Un gallo con muchos huevos

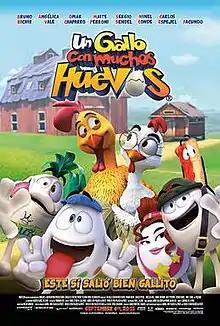
Theatrical release poster

Un gallo con muchos huevos, released in the United States as Huevos: Little Rooster's Egg-cellent Adventure, is a 2015 animated film produced by Huevocartoon Producciones. The third film in the "Huevos" film franchise, as well as being the first CG film and a soft reboot, it is written, produced, and directed by Huevocartoon alumni Gabriel Riva Palacio Alatriste and Rodolfo Riva Palacio Alatriste.